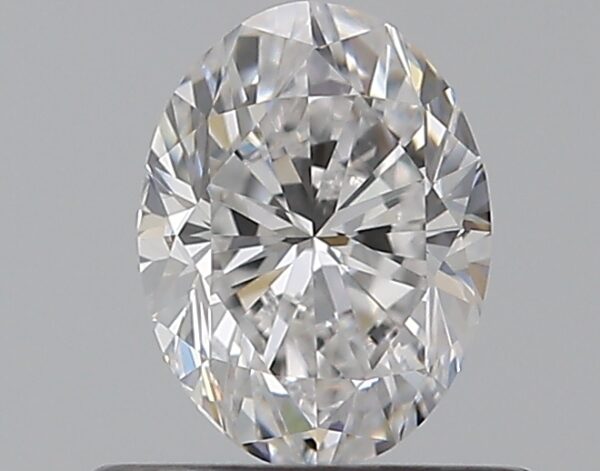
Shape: oval
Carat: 0.5
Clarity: VS2
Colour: D
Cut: VG
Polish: EX
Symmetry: GD
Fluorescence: F
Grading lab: GIA
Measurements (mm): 5.88 x 4.42 x 2.91